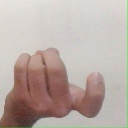
अक्षर: ज